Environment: real
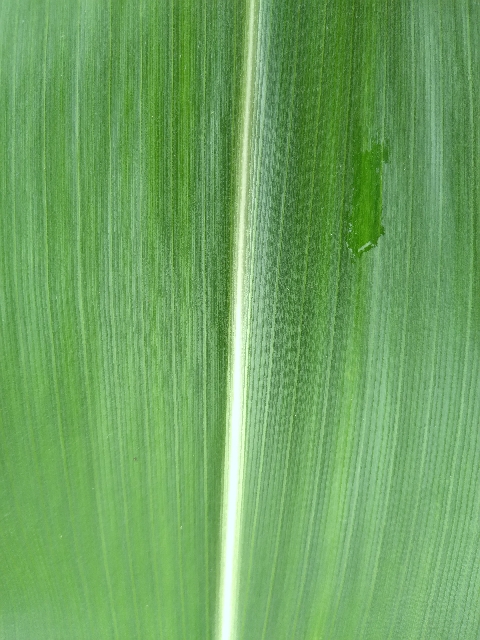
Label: healthy